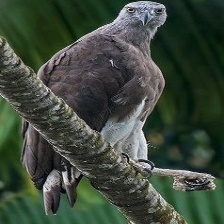
Species: GREY HEADED FISH EAGLE
Scientific name: ICHTHYOPHAGA ICHTHYAETUS